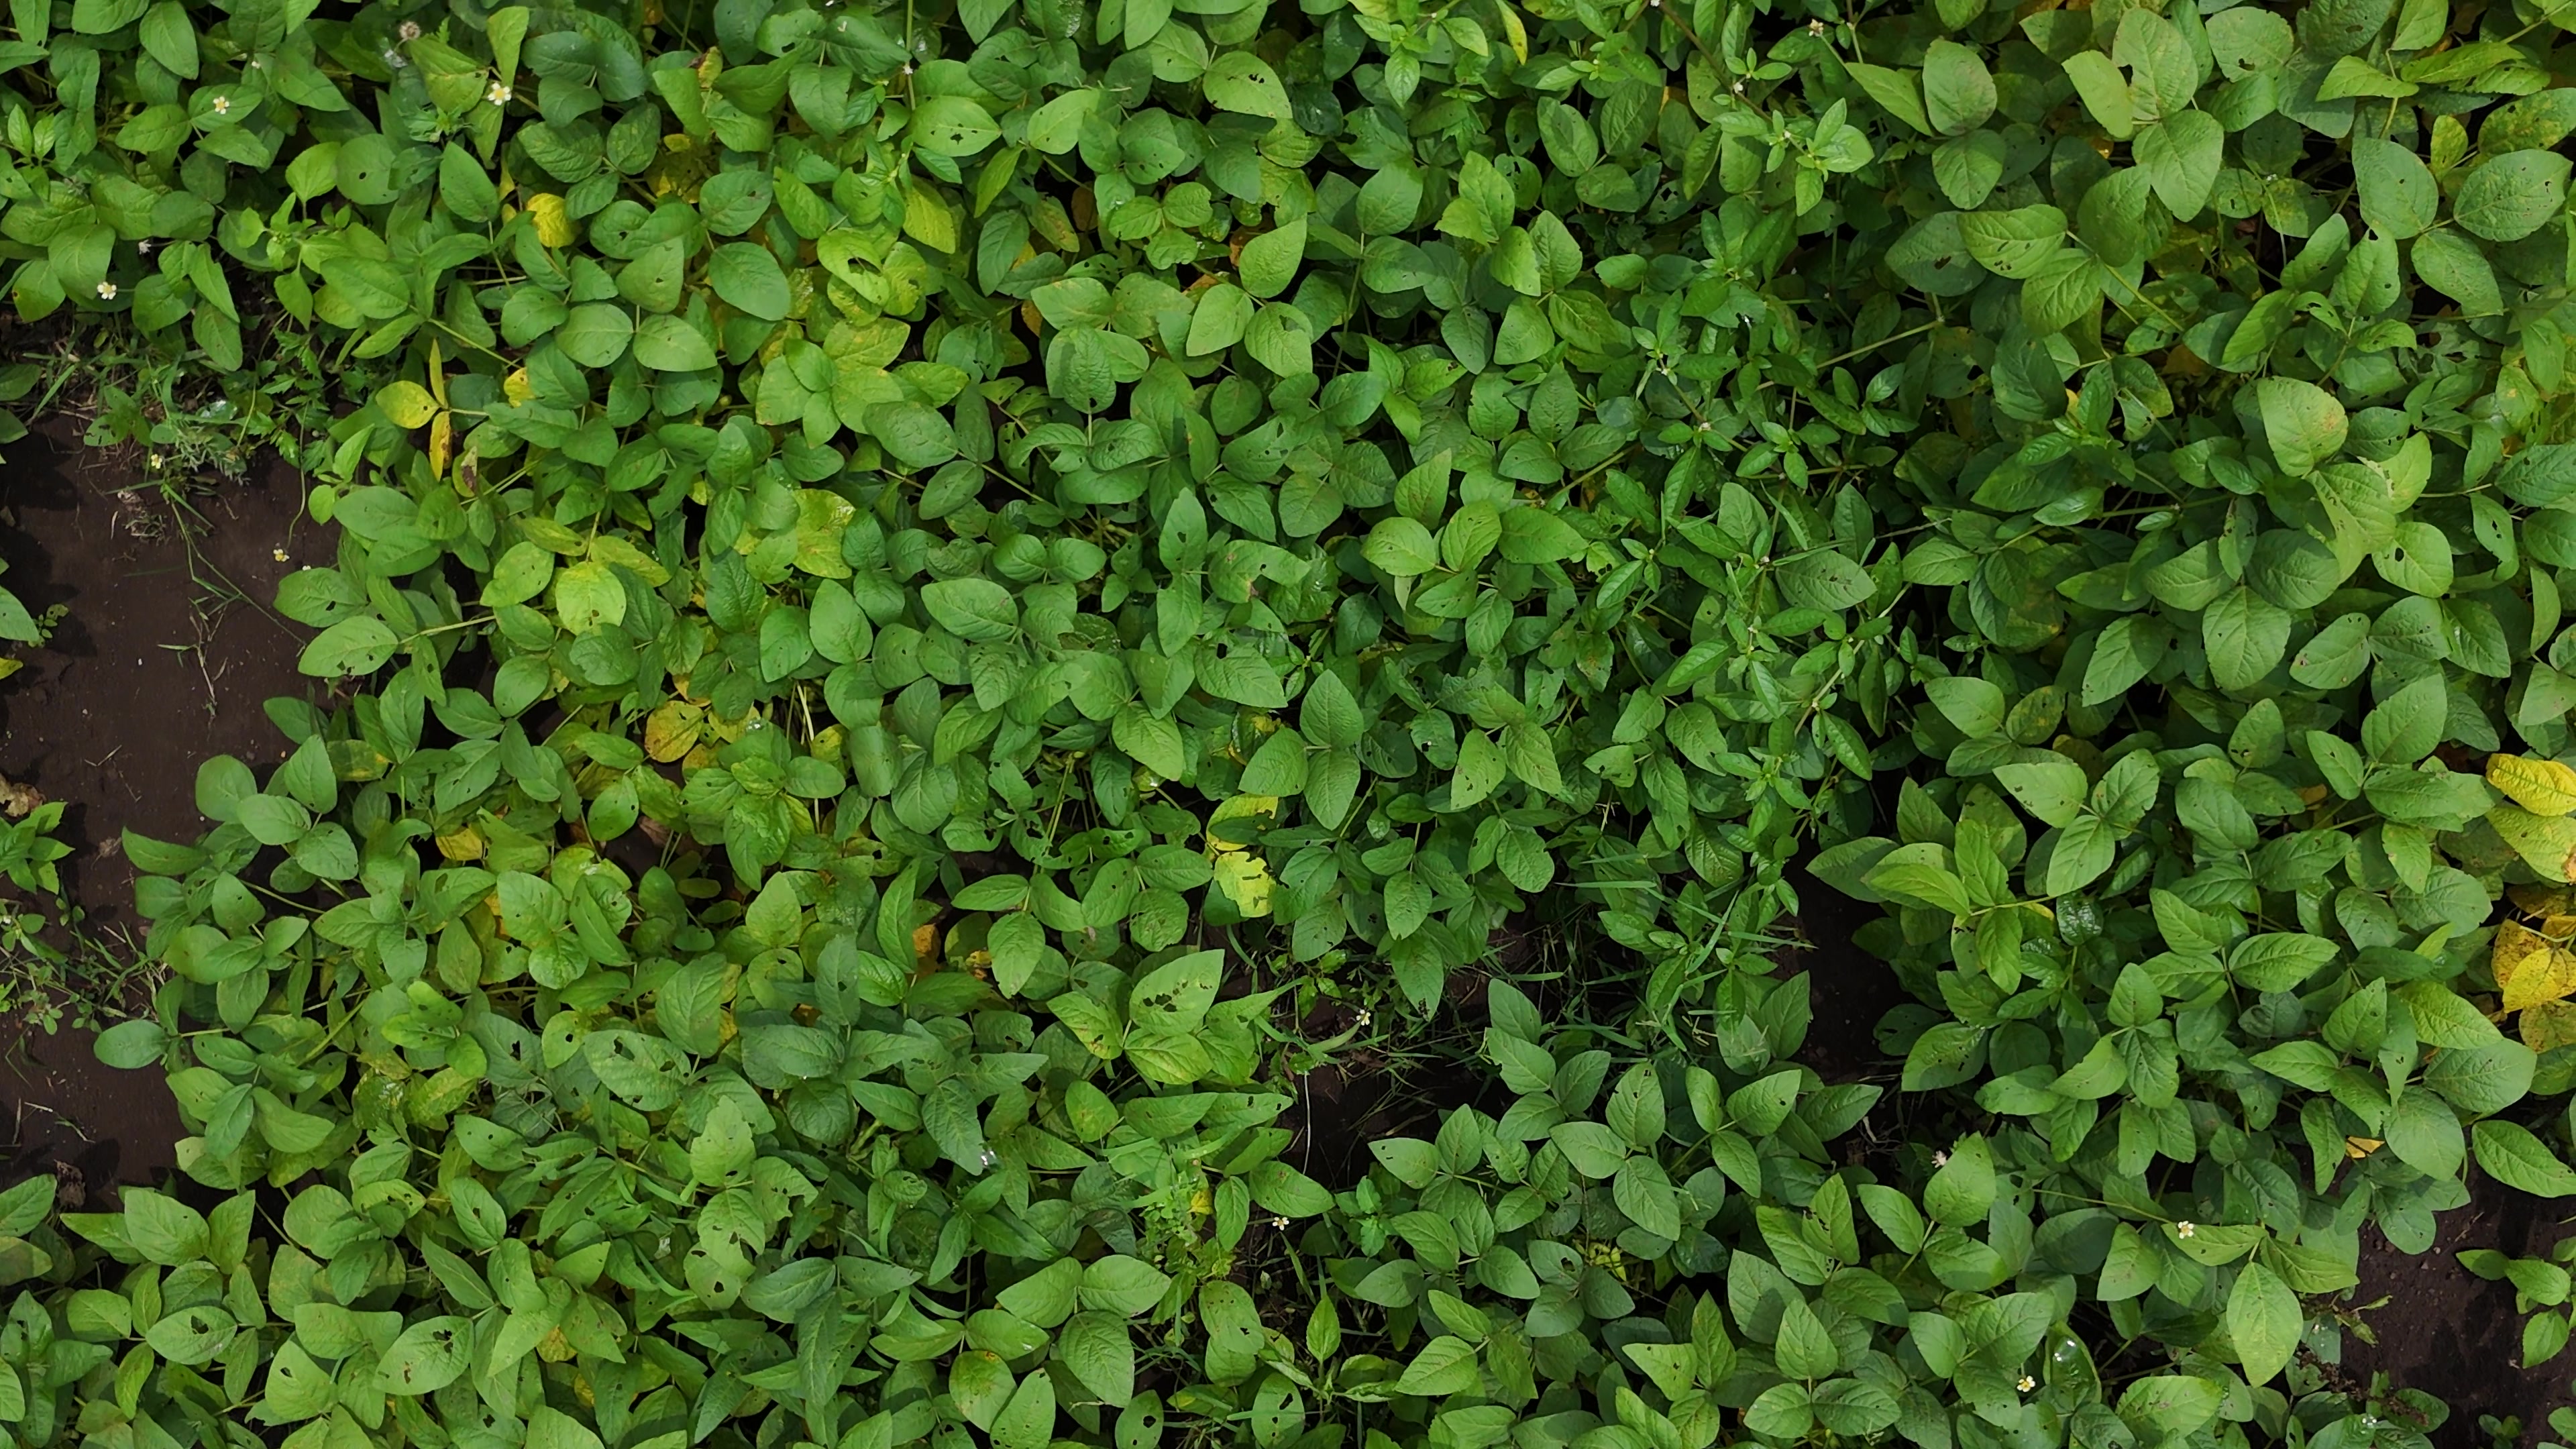
Label: Mosaic